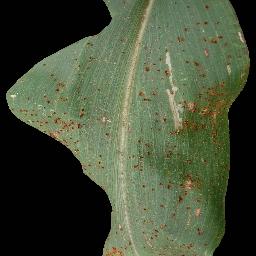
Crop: corn
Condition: (maize)_common_rust